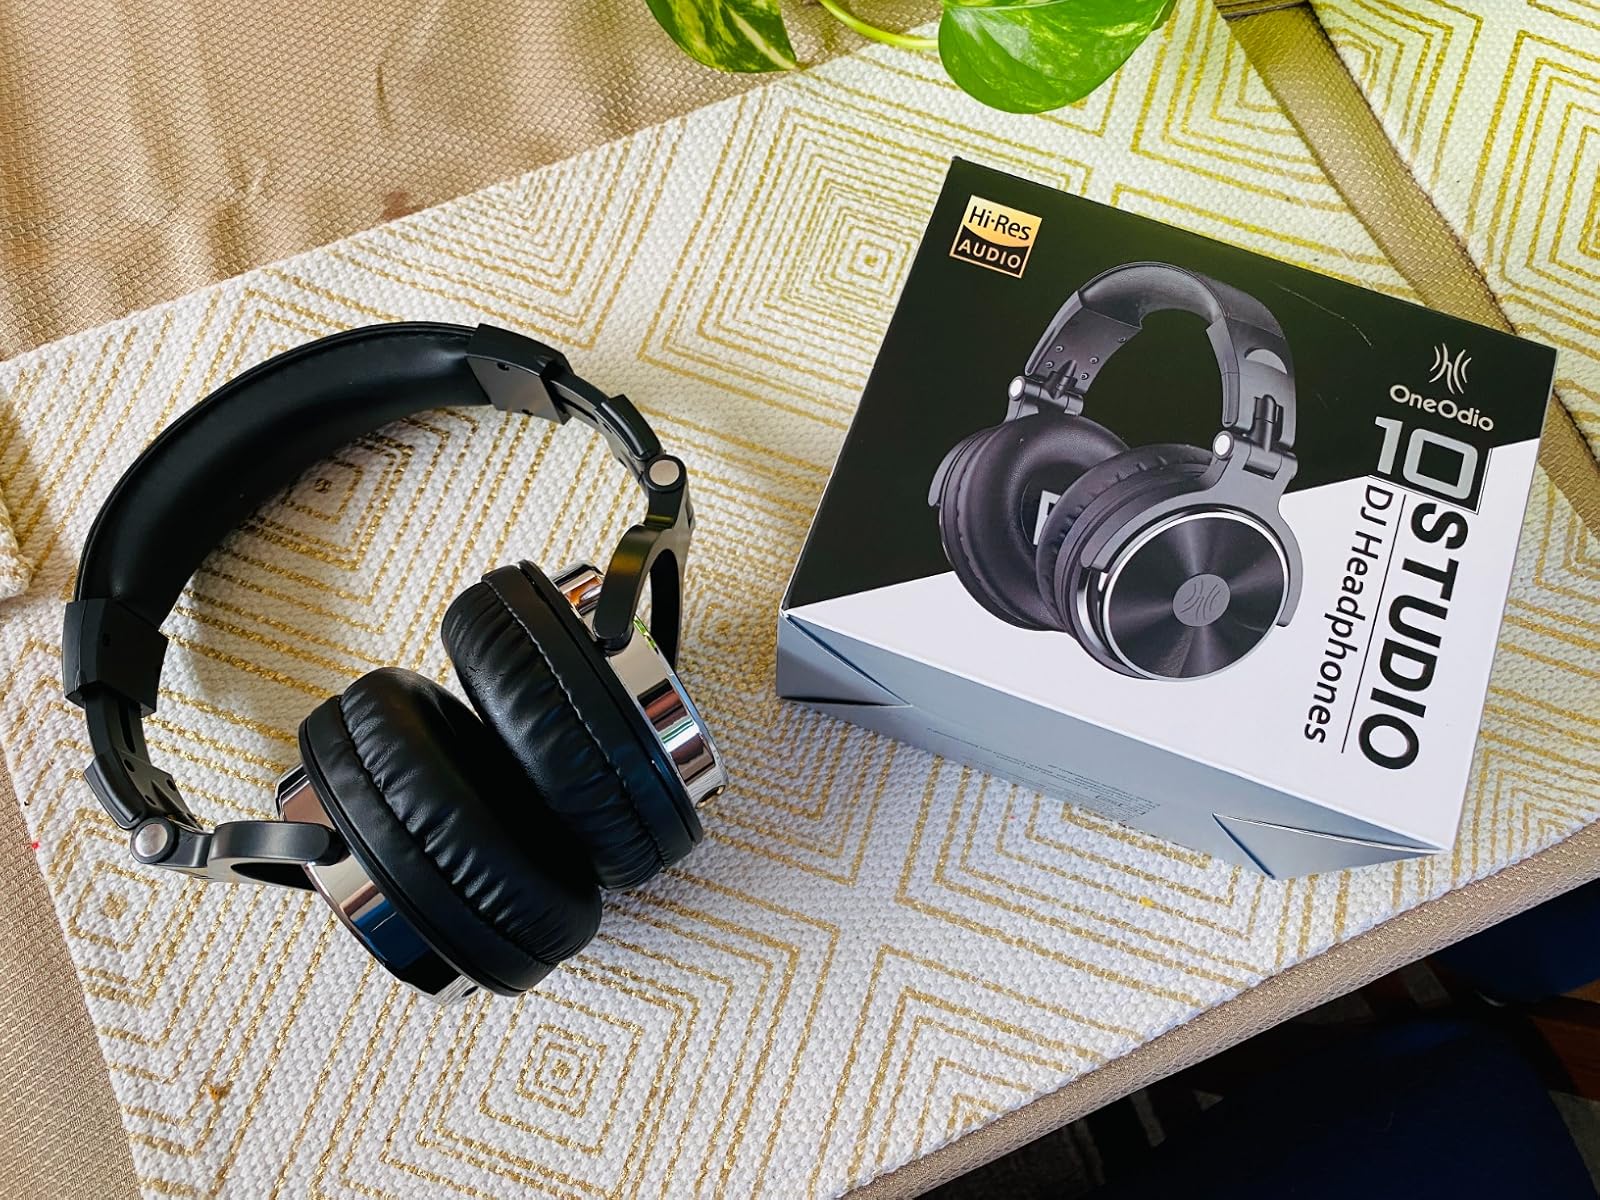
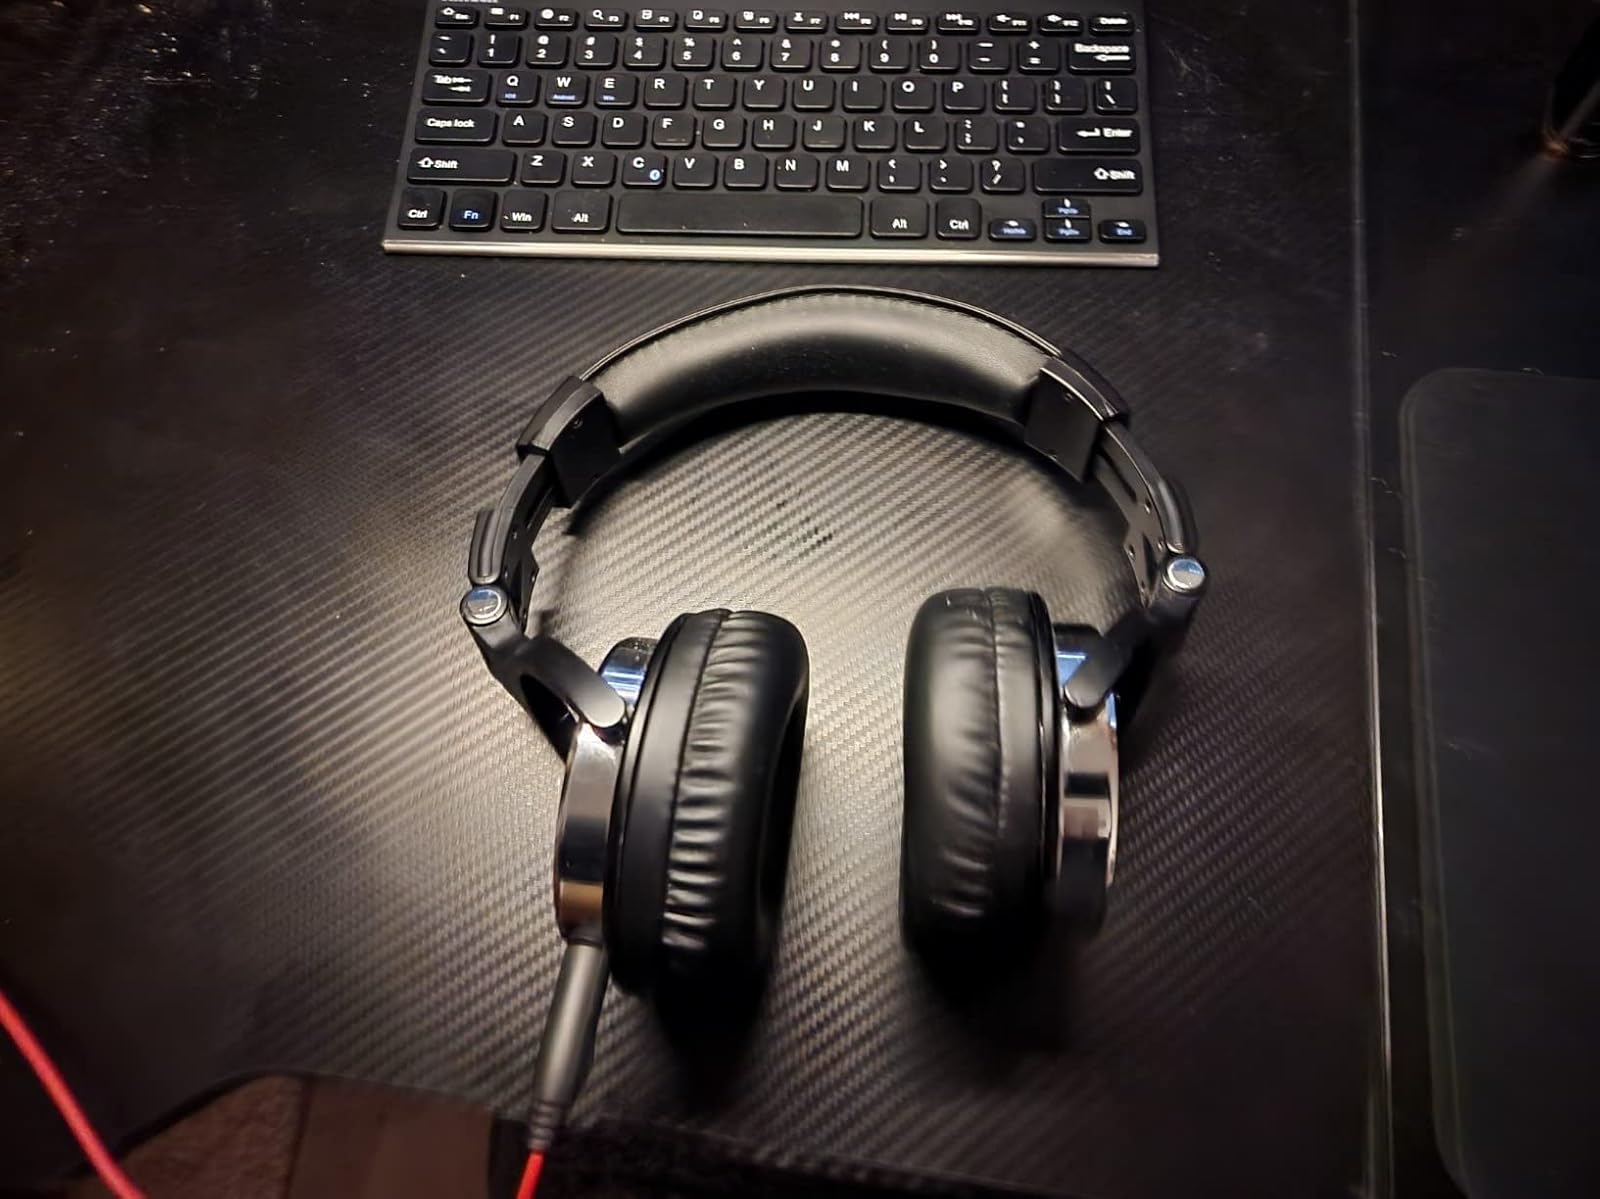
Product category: headphones
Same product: yes